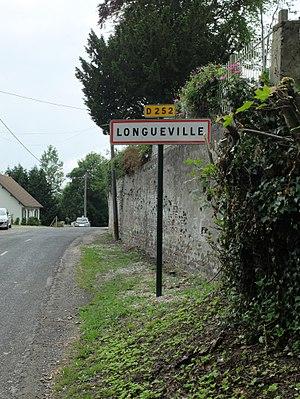
Vue d'une entrée de la commune de Longueville (Pas-de-Calais).
Longueville est une commune française située dans le département du Pas-de-Calais en région Hauts-de-France.